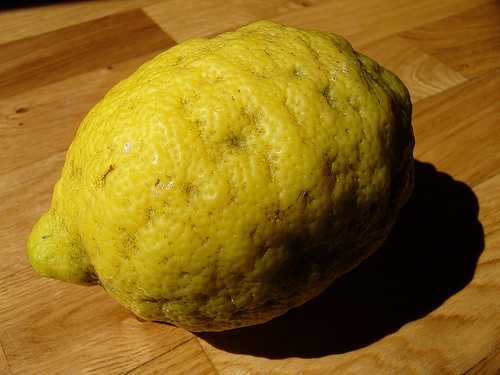
Label: Lemon